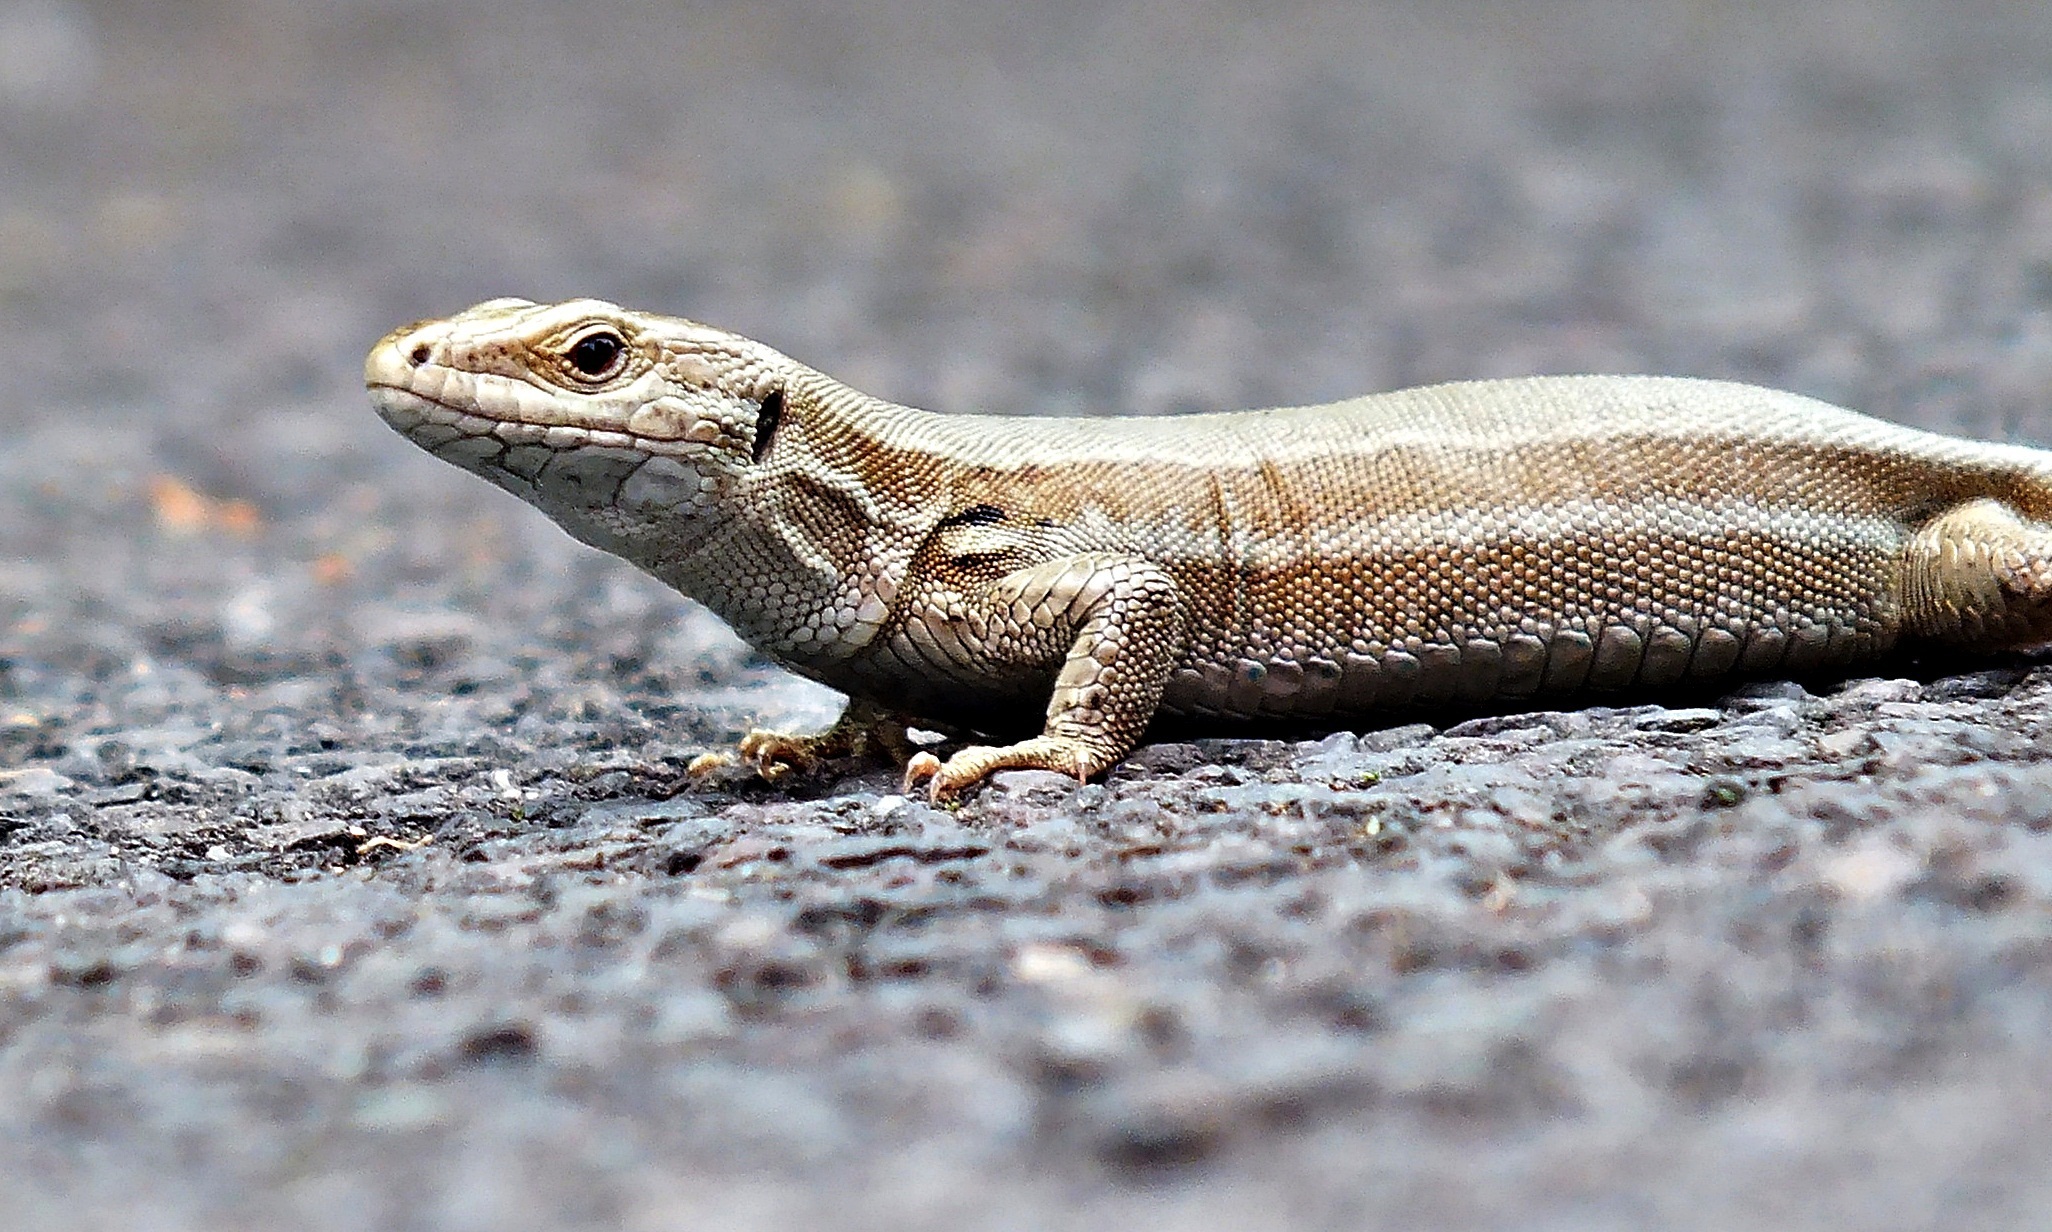
nature, animal, wildlife, zoo, reptile, garden, fauna, lizard, green lizard, eyelid, gecko, close up, eye, vertebrate, lacerta, agamidae, agama, the lizard, the creation of, komodo dragon, sand lizard, scaled reptile, lacertidae